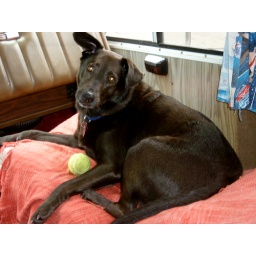
My girl Abbers in the RV. That's her seat - the passenger seat. Nobody else is allowed to sit there!